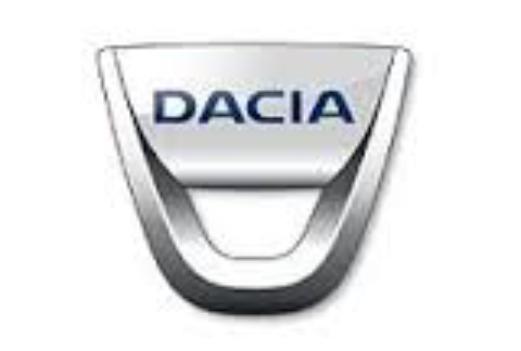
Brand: Dacia
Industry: Transportation